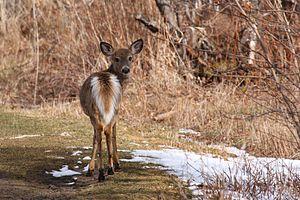
Cerf de Virginie, Réserve nationale de faune du cap Tourmente, Québec, Canada.
La réserve nationale de faune du cap Tourmente est l'une des huit réserves nationales de faune du Canada présentes au Québec. Établie dans une région liée aux premiers temps de l'histoire de la Nouvelle-France, cette réserve est destinée à protéger les marais à Scirpe d'Amérique, une plante qui constitue l'alimentation de l'Oie des neiges lors de ses migrations annuelles.